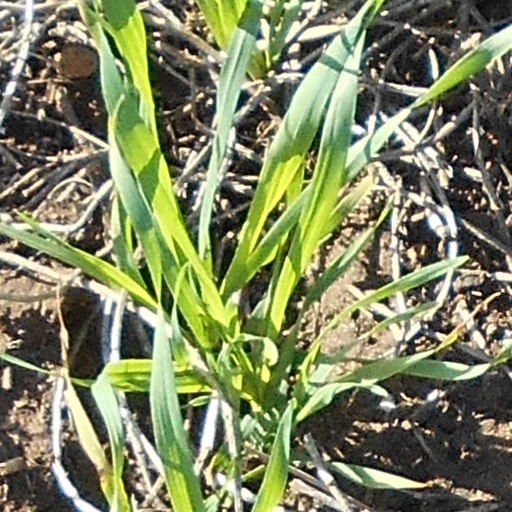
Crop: wheat